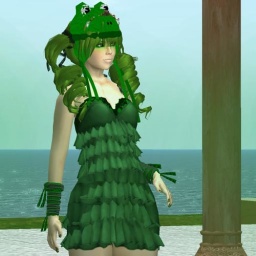
onigurl hat !      yea            dress kelly iwilch armbands by invis makeup cake